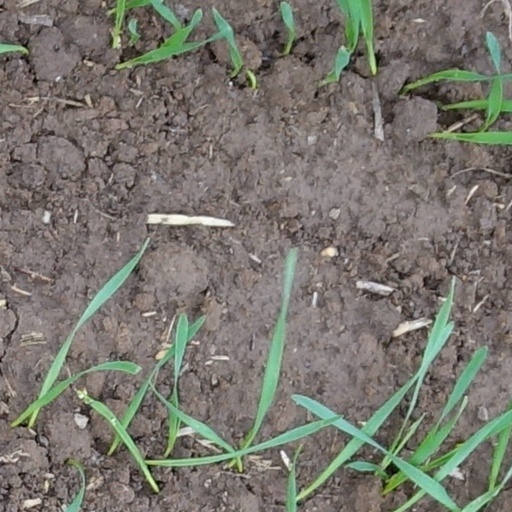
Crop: wheat